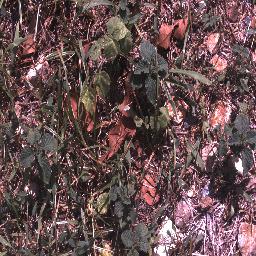
Label: negative